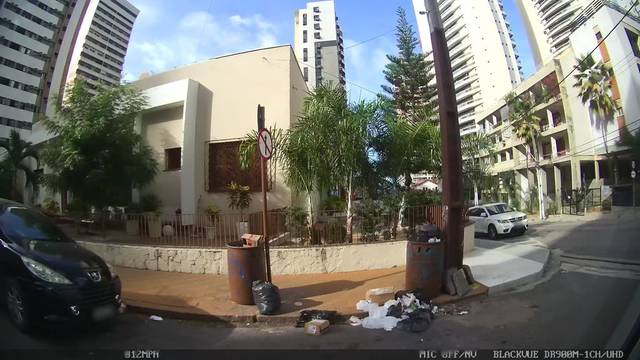
Region: Brazil
Coordinates: -3.726, -38.507